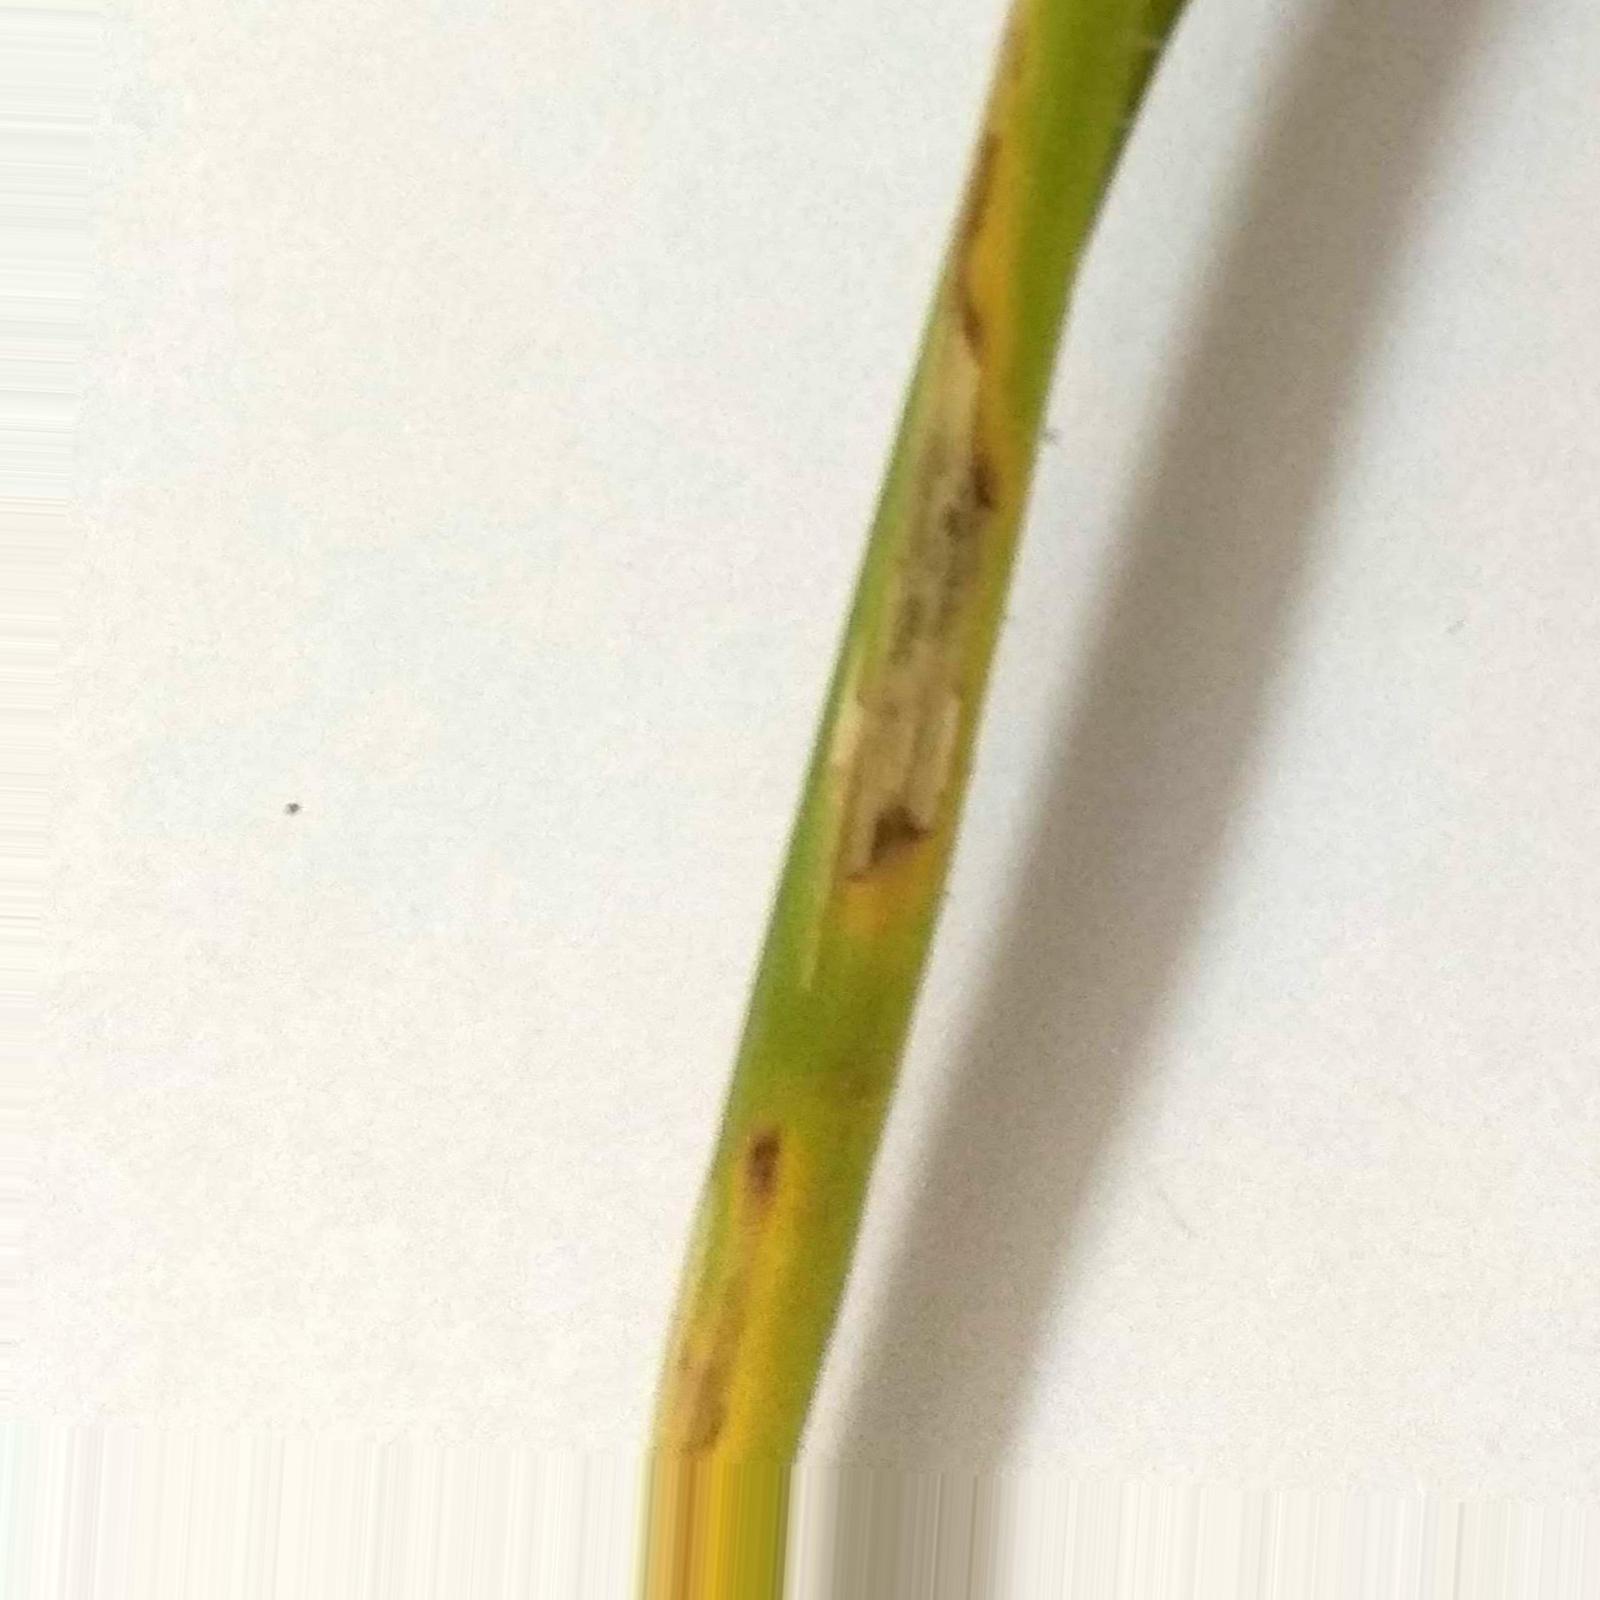
Nhãn: Bệnh Đốm Nâu ( Brown spot )